2009 MAC Championship Game

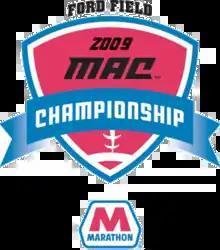
2009 Marathon MAC Championship Game Logo

The 2009 Marathon MAC Championship Game was a college football game played by the Central Michigan Chippewas and the Ohio Bobcats. The game, sponsored by Marathon Oil, was the final regular season contest of the 2009 college football season for the Mid-American Conference. The game was held at Ford Field in Detroit, Michigan, where it was moved to following the 2003 MAC Championship Game.